Winnipeg Art Gallery

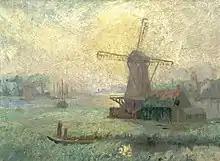
"Wind Mill, Holland", by Maurice Cullen, 1901. The painting is held in the museum's collection of Canadian art.

The gallery moved to its present location in 1971, into a building designed by Canadian architect Gustavo Da Roza. Along with expanding the exhibition spaces, the new building also allowed for the museum's storage conservation unit to be housed in the same building, as opposed to an off-site location. Construction for the building cost approximately C$4.5 million, with the funding coming from the federal and provincial governments, private donations, as well as a public campaign to raise funds. The building was officially opened to the public on 25 September 1971 by Princess Margaret, Countess of Snowdon.